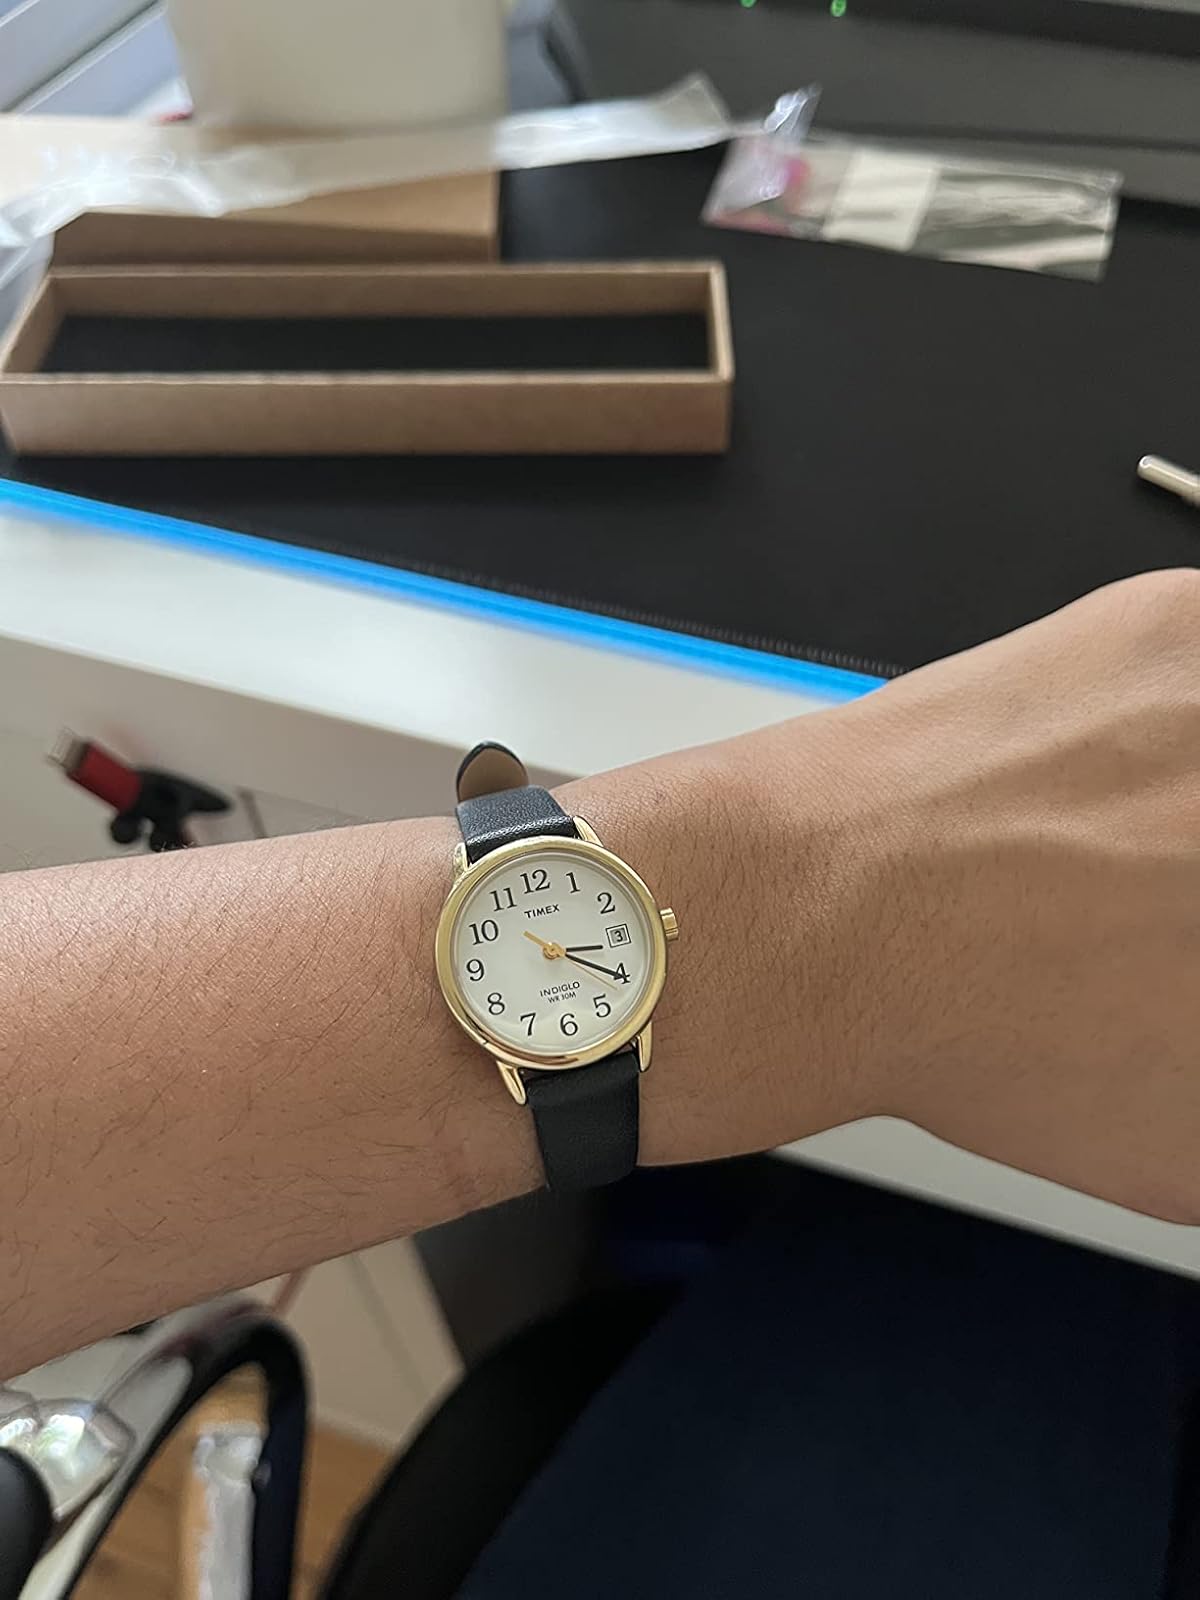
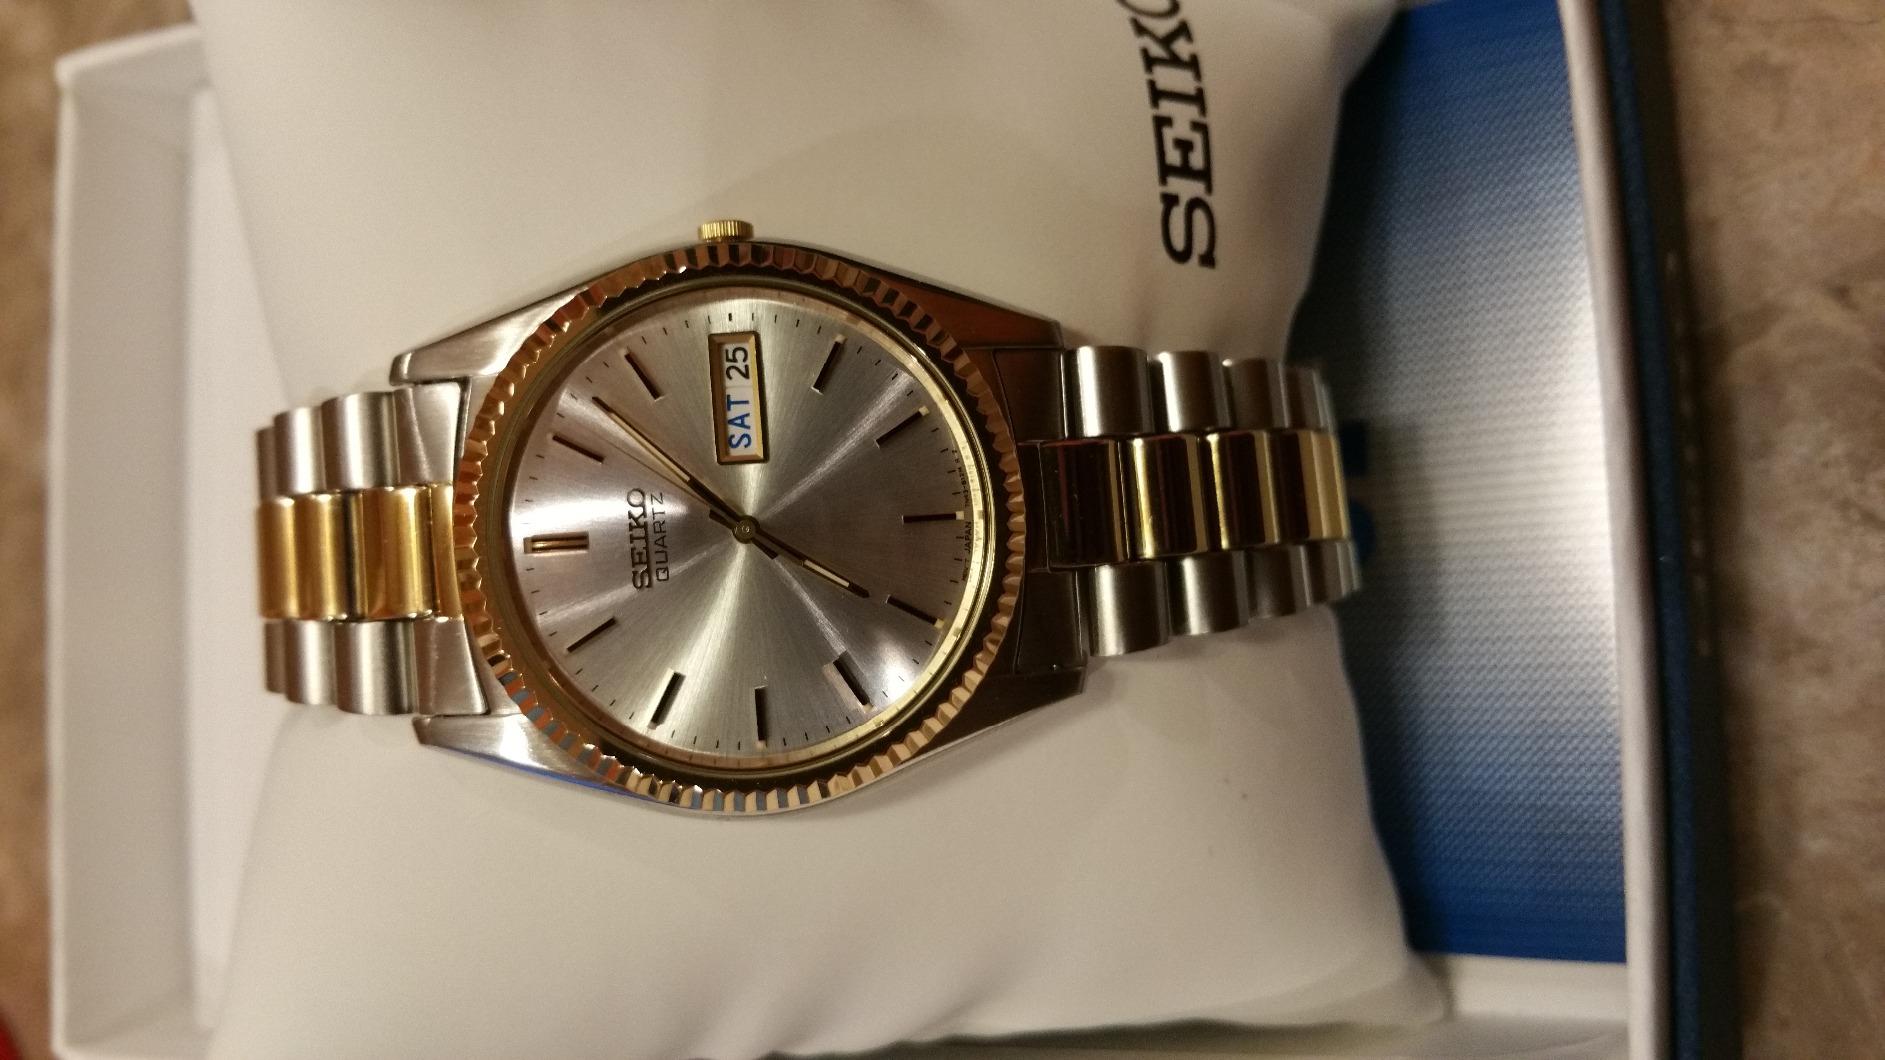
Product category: accessories_watch
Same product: no